Belmont Hall (Smyrna, Delaware)

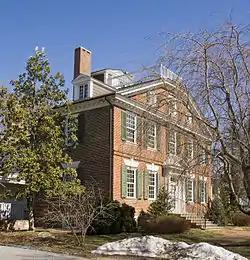
Belmont Hall, March 2010

Belmont Hall is a Georgian house located in Smyrna, Delaware, built about 1773 by Thomas Collins, who would become the eighth governor of Delaware. The front façade faces US 13.